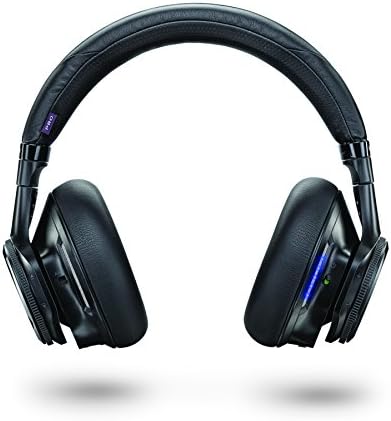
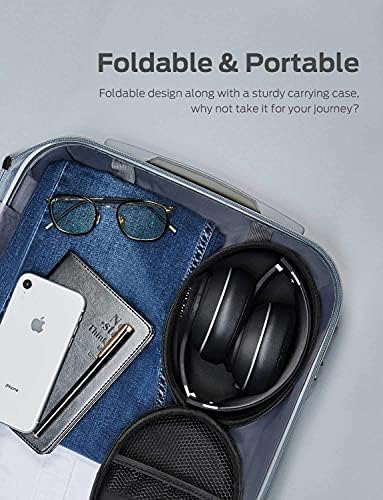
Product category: headphones
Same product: no